Five Civilized Tribes

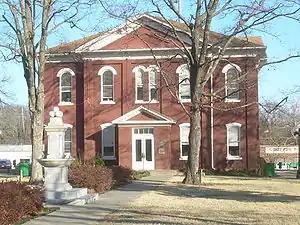
Cherokee Nation Historic Courthouse in Tahlequah, Oklahoma, built in 1849, the oldest public building in present-day Oklahoma

In the early 19th century, under such leaders as Andrew Jackson, elected president in 1828, and others, the US government formally initiated Indian removal, forcing those tribes still living east of the Mississippi River, including the Five Tribes, to lands west of the river. Congress passed authorizing legislation in 1830, to fund such moves and arrange for new lands in what became known as Indian Territory to the west.